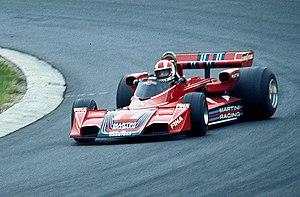
Résultats du Grand Prix d'Allemagne de Formule 1 1976 qui a eu lieu sur le Nürburgring le 1ᵉʳ août 1976.
Rolf-Johann Stommelen est un pilote automobile allemand né le 11 juillet 1943 à Siegen et décédé dans un accident de course le 24 avril 1983 à Riverside. C'était un pilote d'endurance réputé, conduisant principalement des Porsche. Il a également pris le départ de 53 Grands Prix de championnat du monde de Formule 1 entre 1970 et 1978, marquant 14 points et signant un podium.
La Brabham BT46 est une monoplace de Formule 1 conçue par l'ingénieur Gordon Murray pour l'écurie Brabham, alors propriété de Bernie Ecclestone. La BT46, engagée en 1978 et en 1979, intègre plusieurs innovations radicales, la plus connue étant le montage d'un panneau d'échangeur thermique en remplacement des radiateurs d'huile et d'eau. Le système ne fonctionne pas et contraint Brabham Racing Organisation à le retirer avant les débuts officiels en course. La voiture, propulsée par un bloc-moteur Alfa Romeo 115-12 à 12 cylindres opposés à plat, rencontre plus facilement le succès en course lorsqu'elle reçoit un radiateur monté dans le museau. Pilotée par Niki Lauda et John Watson, elle remporte une course dans sa variante A et marque suffisamment de points pour permettre à l'écurie de s'approprier la troisième place au championnat du monde des constructeurs.
La Brabham BT45, et ses modèles dérivés BT45B et BT45C, est le premier modèle Brabham conçu pour le moteur Alfa Romeo 155-12 Flat12 dessiné par l'ingénieur sud-africain Gordon Murray.
Martini Racing est le nom donné depuis 1968 à plusieurs écuries ou équipes sponsorisées par la distillerie Martini & Rossi via sa marque de vermouth Martini. Les couleurs sont facilement identifiables avec des bandes bleues et rouges.